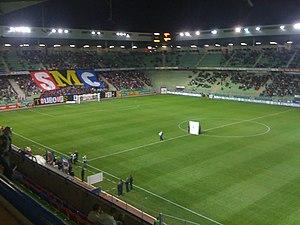
Supporters du SM Caen au stade Michel d'Ornano
Le Stade Malherbe Caen Calvados Basse-Normandie est un club de football français basé à Caen et fondé en 1913. Il tire son appellation du lycée Malherbe, dont il fut à l'origine une section sportive ; le lycée Malherbe porte lui-même le nom du poète François de Malherbe.
Le Championnat de France de football de Ligue 2 est la deuxième division du championnat de football professionnel en France. Cette compétition constitue l'antichambre de la Ligue 1, et est organisée par la Ligue de football professionnel.